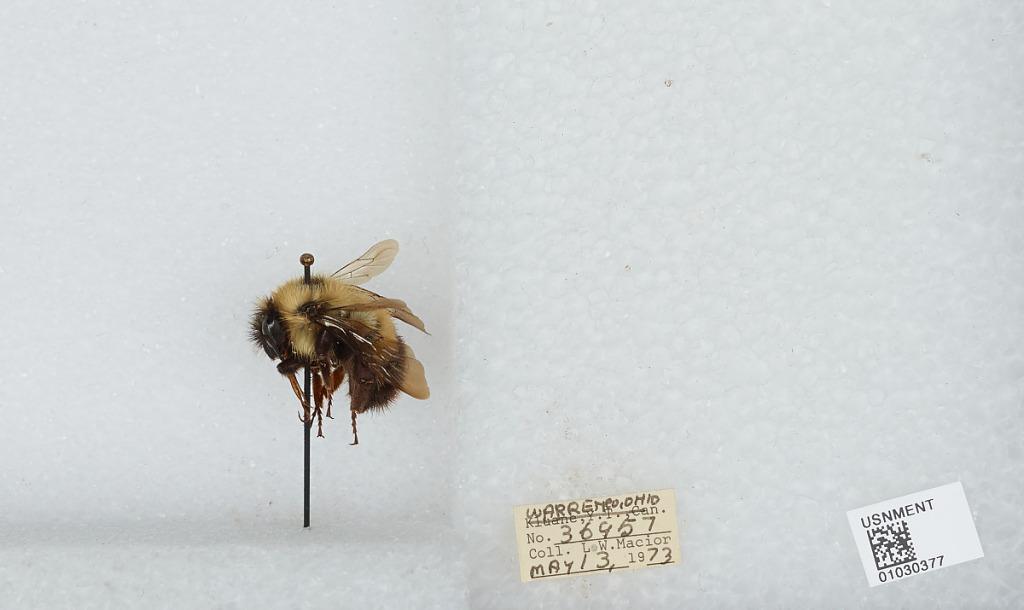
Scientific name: Bombus (Pyrobombus) vagans vagans Smith
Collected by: L. Macior
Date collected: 1973-5-13
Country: United States
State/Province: Ohio
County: Warren
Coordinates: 39.4242, -84.1856